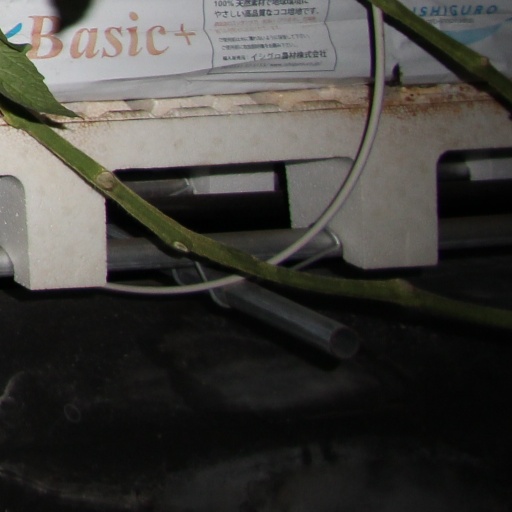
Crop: tomato